Non-judicial punishment

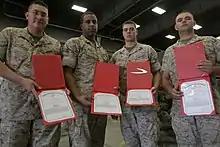
U.S. Marines with "meritorious mast" certificates

In modern times, a meritorious mast refers to the commanding officer taking this time to single out a member of the crew for praise and present written recognition of work well done.